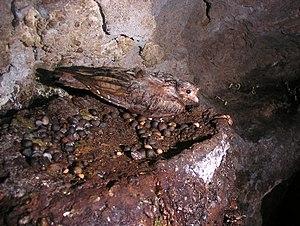
Jeune guacharo au nid (Cueva de Cacapishco, Chirimoto, Rodriguez de Mendoza, Amazonas, Pérou). Español: Joven guacharo en su nido (Cueva de Cacapishco, Chirimoto, Rodriguez de Mendoza, Amazonas, Peru).
Le guacharo des cavernes est la seule espèce de la famille des Steatornithidae, proche parent des engoulevents et du genre Steatornis.